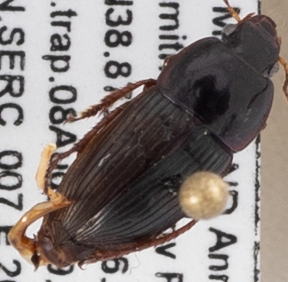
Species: Anisodactylus dulcicollis
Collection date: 2019-08-08
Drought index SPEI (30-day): -0.46
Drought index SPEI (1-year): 1.28
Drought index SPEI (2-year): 1.69